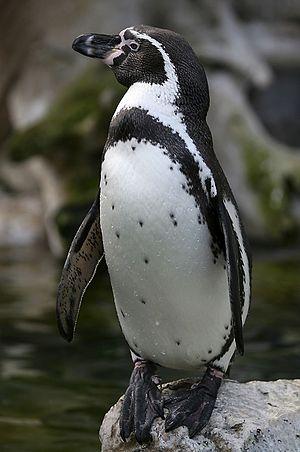
Spheniscus est un genre de manchots de la famille des Spheniscidae.